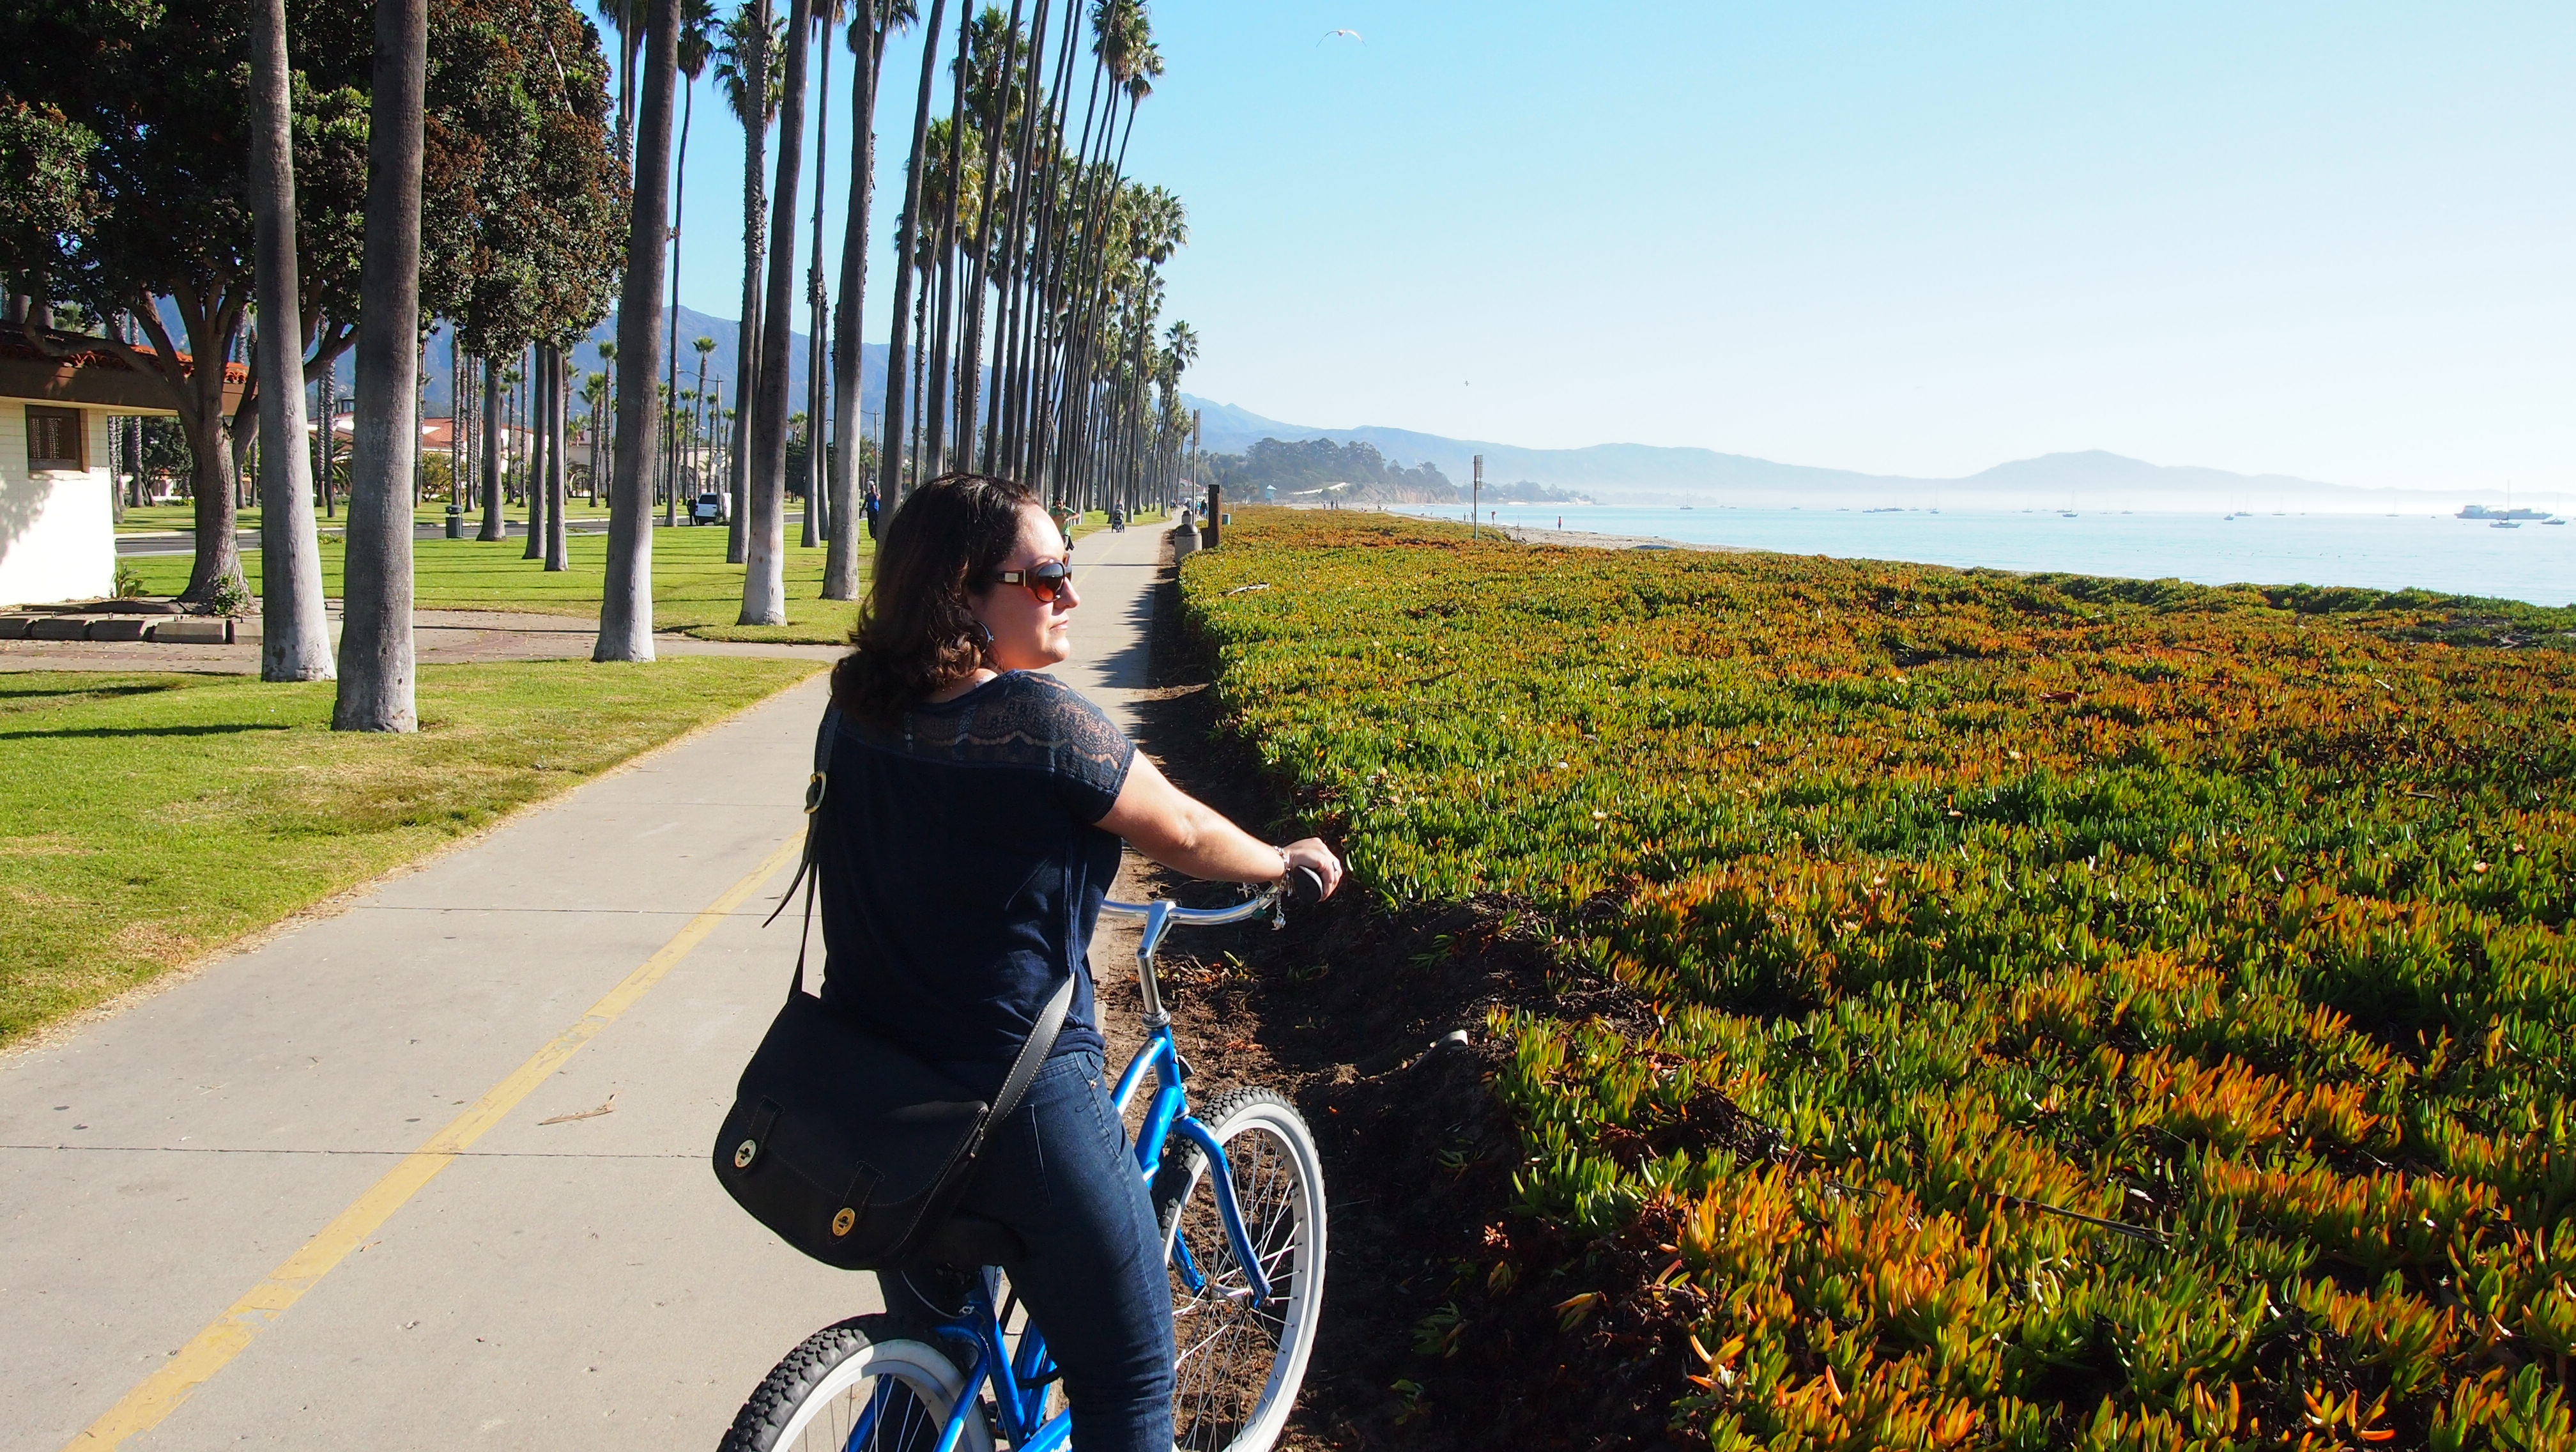
beach, coast, water, girl, kid, bicycle, bike, pier, paddle, vehicle, santa, mountain bike, cycling, family, creativecommons, toddler, weekend, epm1, barbara, endurance sports